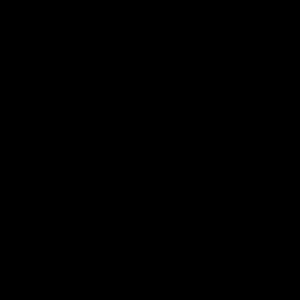
Les caractères chinois sont, contrairement à ce qu'on pourrait penser à première vue, construits au moyen d'éléments plus ou moins complexes en nombre réduit, ce qui est assez logique : on ne pourrait imaginer une écriture aussi pérenne sans structure, dans laquelle chaque signe serait aléatoirement construit.